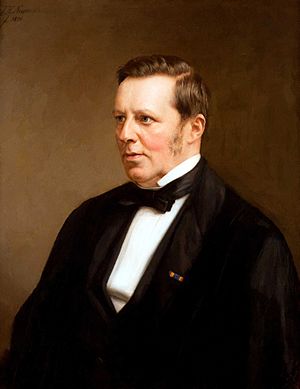
Carel Gabriel Cobet
Carel Gabriel Cobet var en hollandsk filolog.